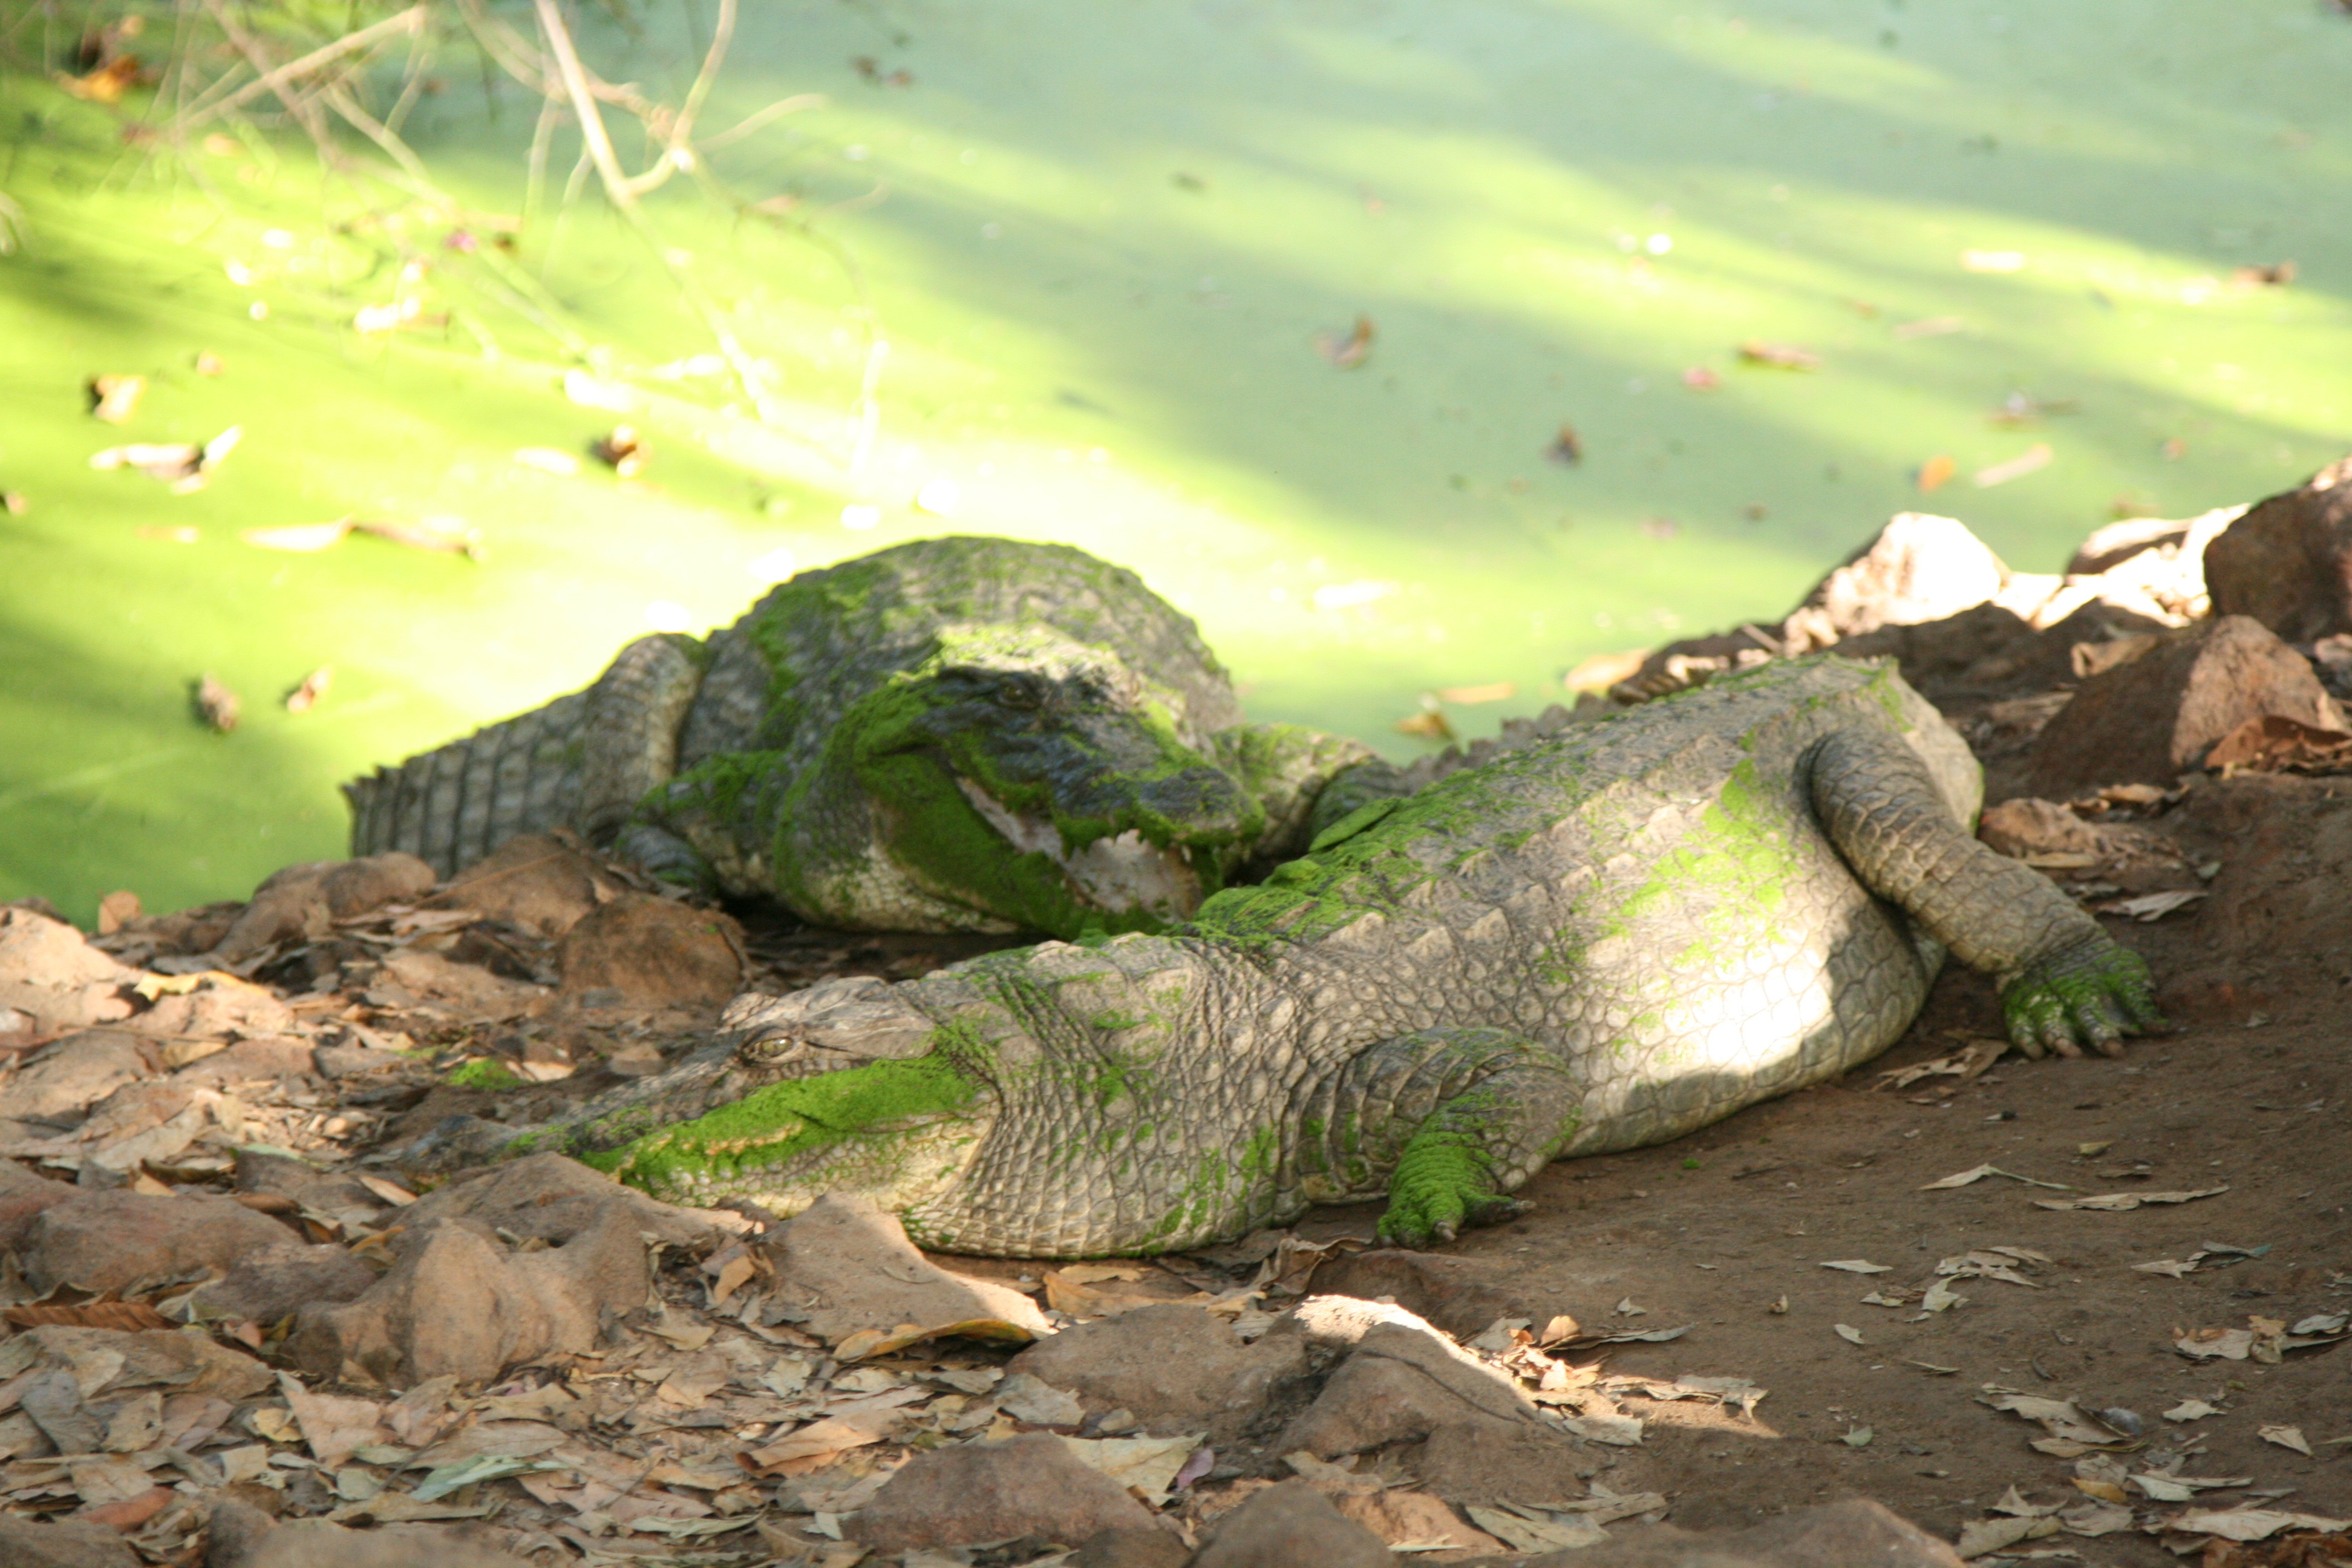
water, nature, wildlife, green, reptile, fauna, crocodile, vertebrate, scaled reptile, lacertidae